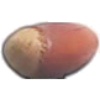
Label: hazelnut